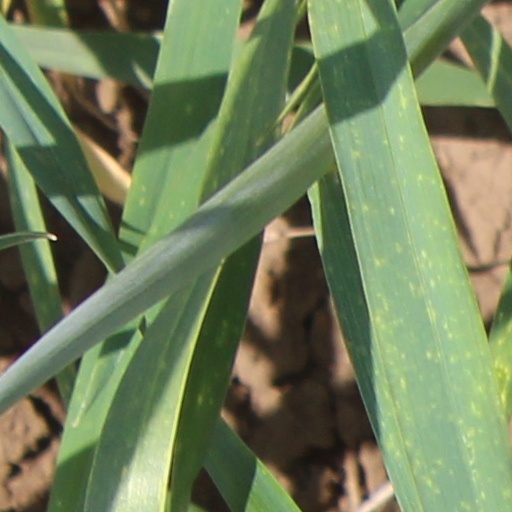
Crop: wheat